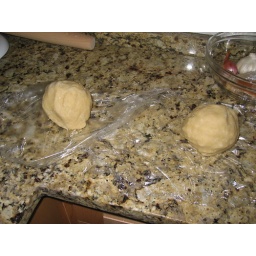
Divide the dough in half and roll up into a ball using plastic wrap